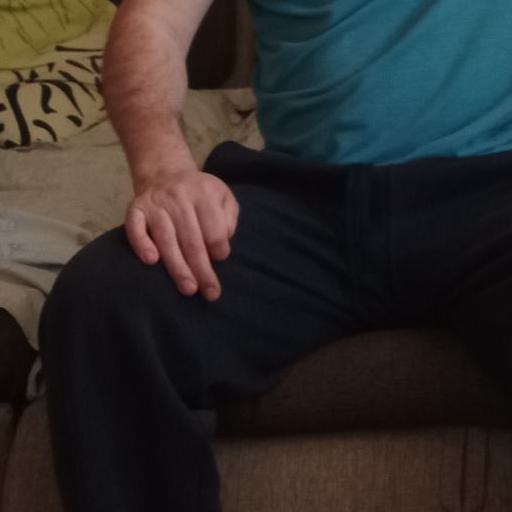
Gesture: no_gesture